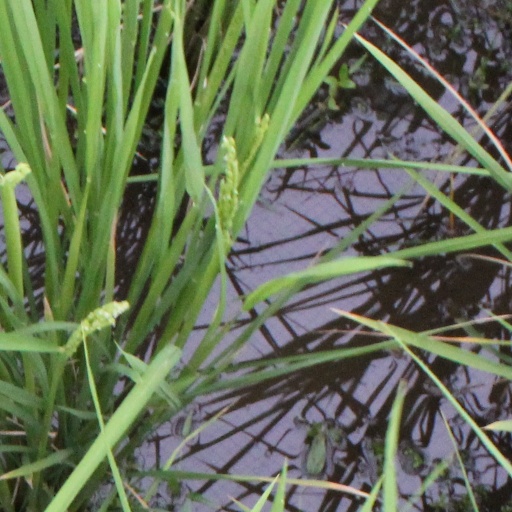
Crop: rice